Death Before Dishonor (2022)

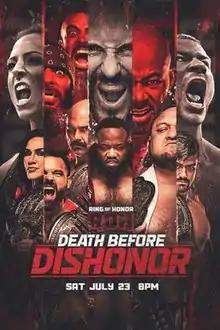
Promotional poster featuring various ROH wrestlers

The 2022 Death Before Dishonor was a professional wrestling pay-per-view event produced by American promotion Ring of Honor (ROH). It was the 19th Death Before Dishonor and took place on July 23, 2022, at the Tsongas Center in Lowell, Massachusetts. It was ROH's first live event under the full ownership of All Elite Wrestling (AEW) president Tony Khan.